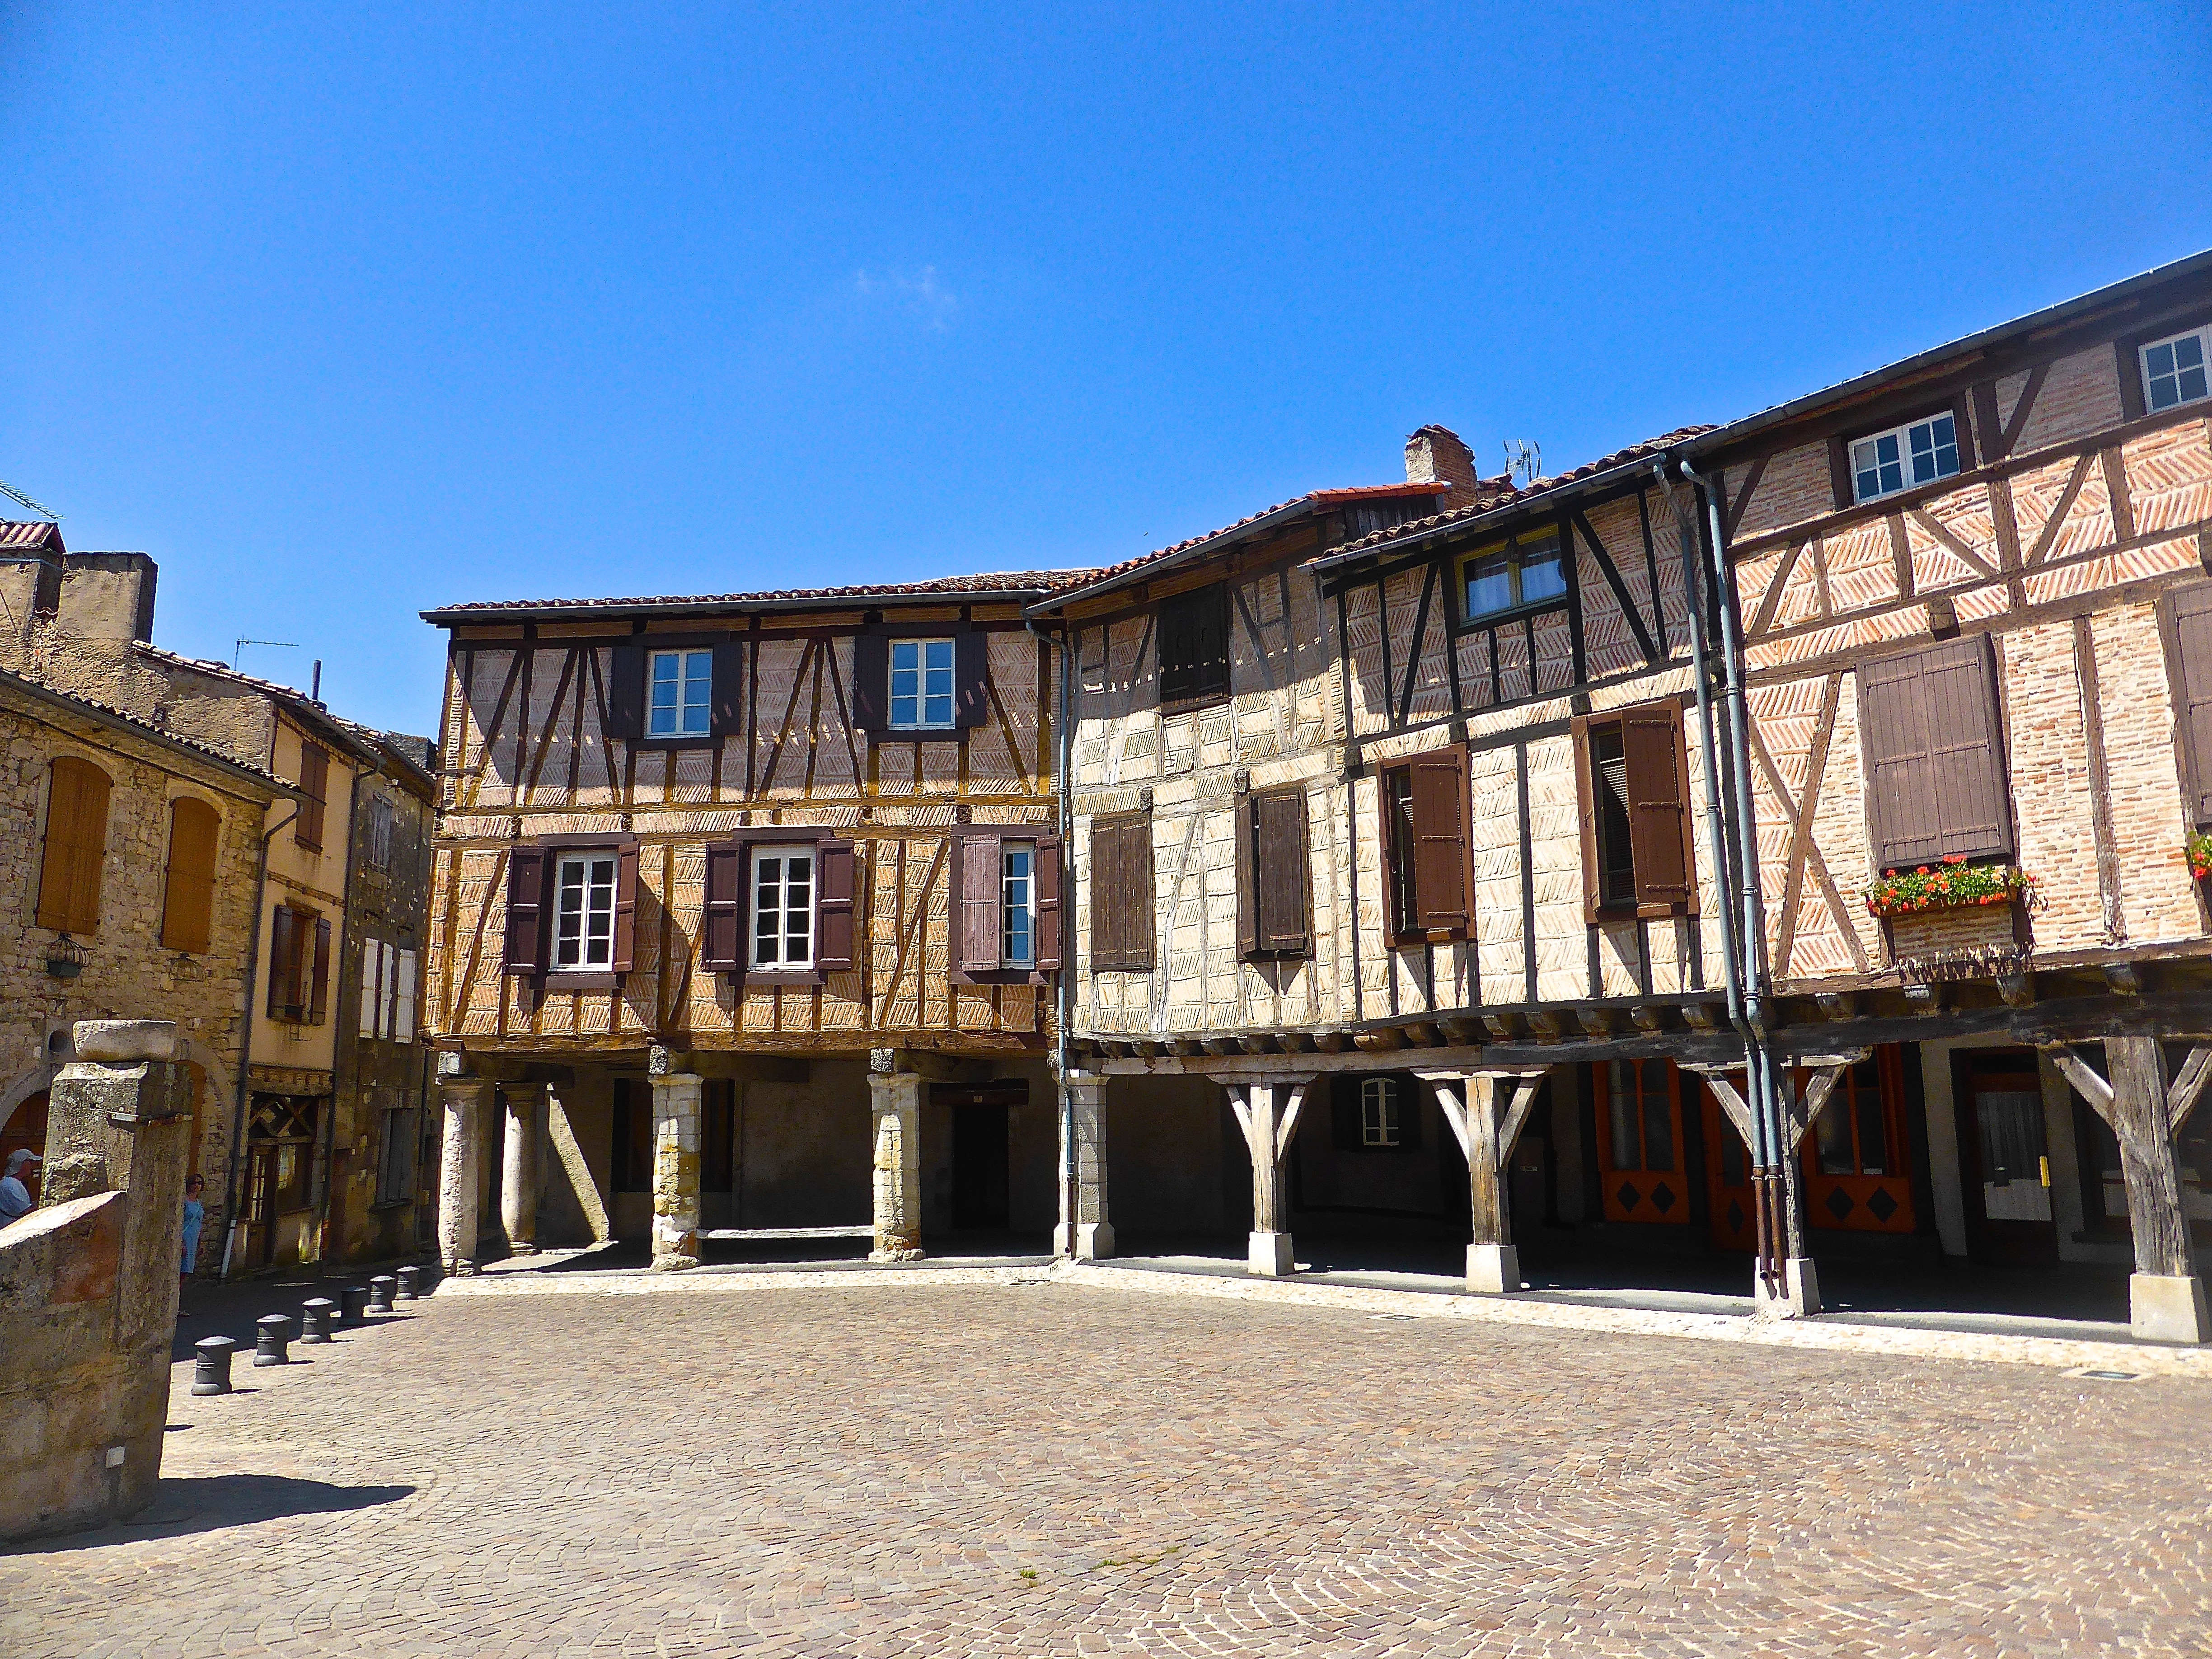
architecture, house, town, building, palace, old, downtown, plaza, facade, property, historic, waterway, town square, heritage, estate, neighbourhood, half timbered